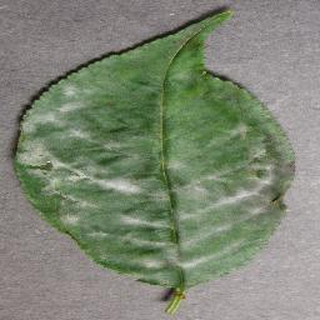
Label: cherry_powdery_mildew